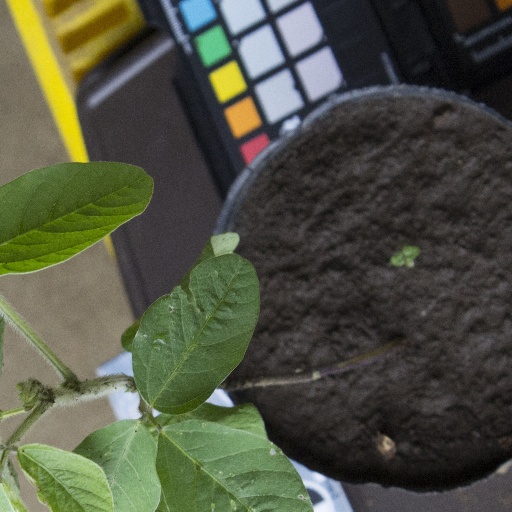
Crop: soybean